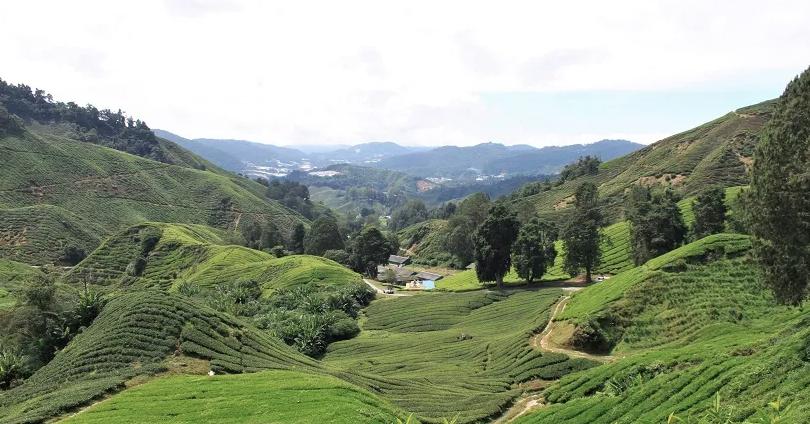
Hii ni sehemu ya ardhi yenye milima na mabonde, mashamba ambayo yanalima mazao miti mirefu pamoja na misitu, sehemu hii inaweza kutumika kwajili ya makazi ya viumbe hai wakiwemo wanyama pamoja na ndege.